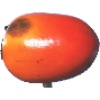
Label: kaki